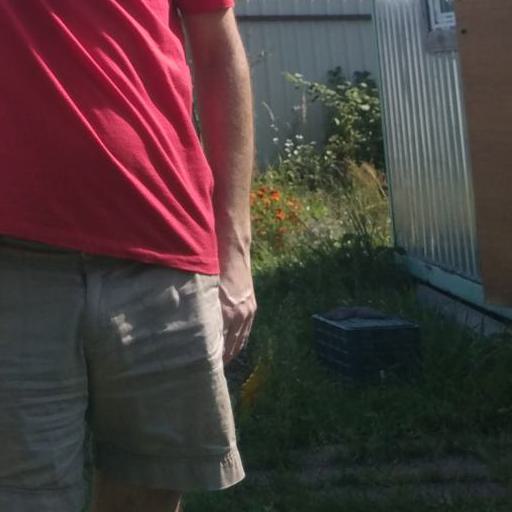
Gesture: no_gesture